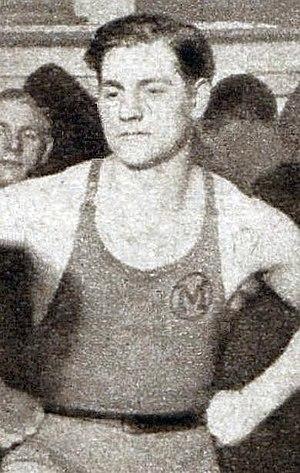
Pierre Alleene, champion de France d'haltérophilie en mars 1933, poids moyen (moins de 75kg).
Pierre Alleene est un haltérophile français, né le 19 juillet 1909 à Roubaix et mort le 1ᵉʳ aout 1994 à Perpignan.